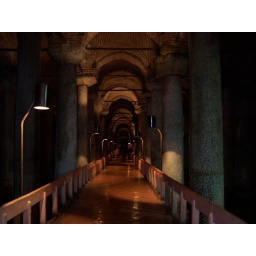
Roman under ground water storage. 432 AD